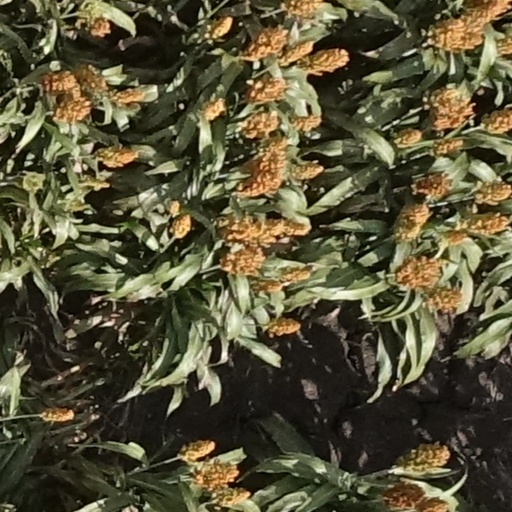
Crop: sorghum